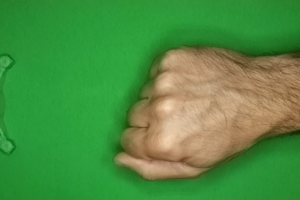
Label: rock